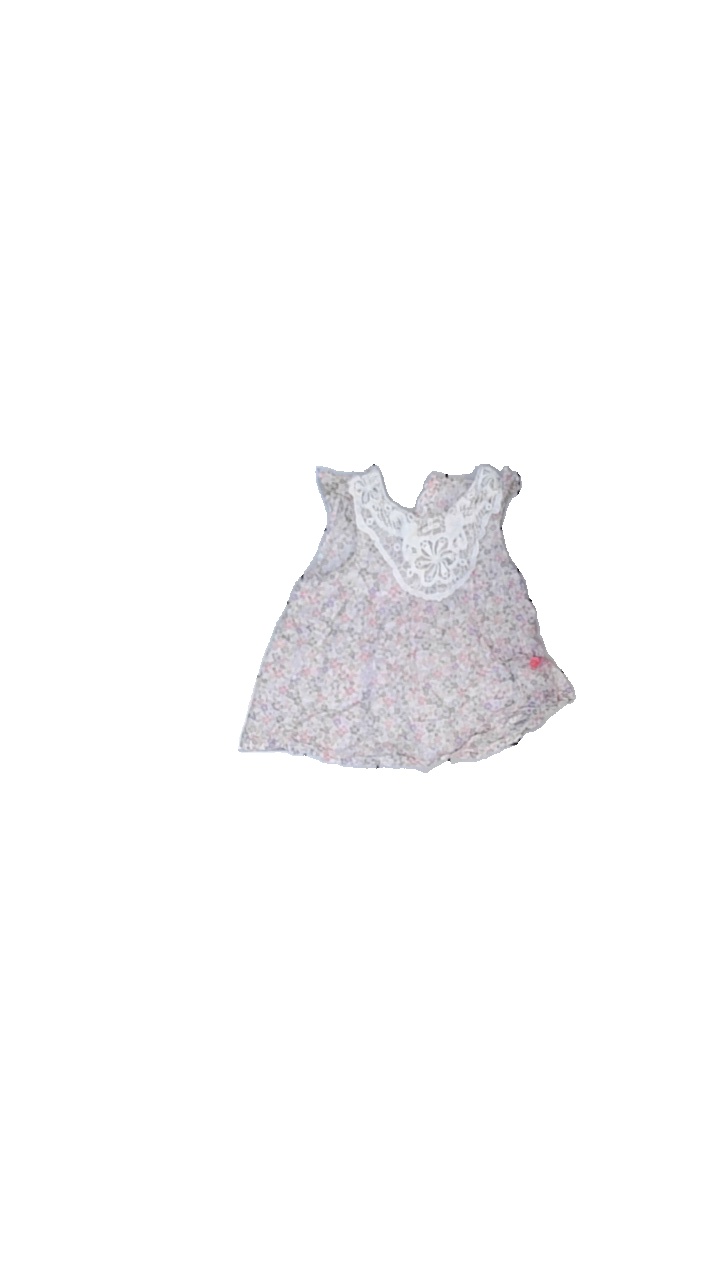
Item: Dress (Ladies)
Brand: Missing
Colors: White, Pink, Beige, Multicolor
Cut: Regular, C-collar
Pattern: Embroidered
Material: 100% cotton
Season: All
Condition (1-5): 2
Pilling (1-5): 3
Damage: washed out collar, gray
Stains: Minor
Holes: Minor
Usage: Export
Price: <50